Being Eileen

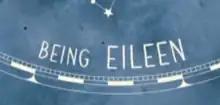
Title card (series 1 onwards)

Being Eileen is a BBC comedy-drama which began as a six-part series on 4 February and ended on 11 March 2013. It began as a one-off Christmas special titled Lapland, broadcast in the United Kingdom on BBC One on 24 December 2011. A full series was later announced, with the title "Being Eileen", consisting of six 30 minute episodes, due to the success of the single episode, which was viewed by 6.9 million viewers upon its original airing. The series also aired on BBC Two as part of "Sign Zone", which features sign language throughout. The series was released on DVD on 1 April 2013.